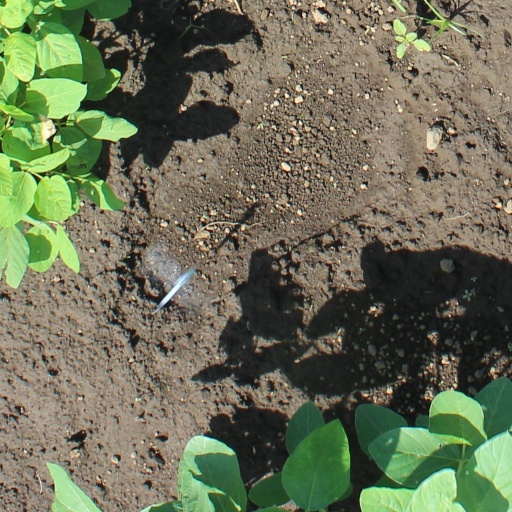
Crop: soybean